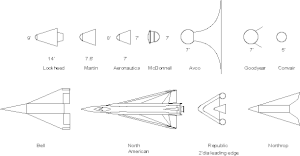
Man In Space Soonest était un programme de la United States Air Force visant à envoyer un homme dans l'espace avant l'Union soviétique. Le programme a été annulé le 1ᵉʳ août 1958, et a été remplacé par le Programme Mercury de la NASA. Seuls deux hommes du programme sont ensuite allé dans l'espace. Le premier, Joseph Albert Walker, l'a fait deux fois lors de deux essais de l'avion-fusée X-15 en 1963. L'autre, Neil Armstrong, est devenu astronaute de la NASA en 1962 et a été le premier à marcher sur la Lune en 1969.